Senator (1898 ship)

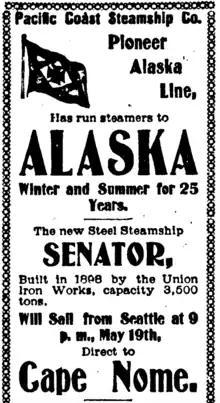

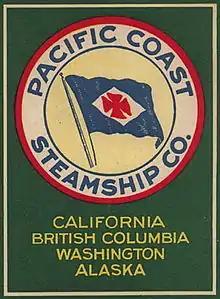

Gold was discovered in Anvil Creek in Nome, Alaska in 1898. By 1899 a full gold rush was underway. When it was discovered that there was gold not just in the creek, but also in the beach sand for miles around Nome, thousands more rushed to West Coast ports so they could sail to the scene in Spring 1900. Thus, within three weeks of "Senator's" return to her owners in February 1900, the Pacific Coast Steamship Company announced that the ship would sail from San Francisco to Nome via Seattle, Washington beginning in May, when the melting of the sea ice allowed navigation in the Bering Sea.